Cryptozoa

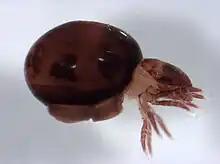
The Oribatida, which is considered a member of the cryptozoa.

Examples of the cryptozoa include land-planarians, amphipods, pill-woodlice, centipedes, pill-millipedes, thysanurans, false-scorpions and oribatid mites.